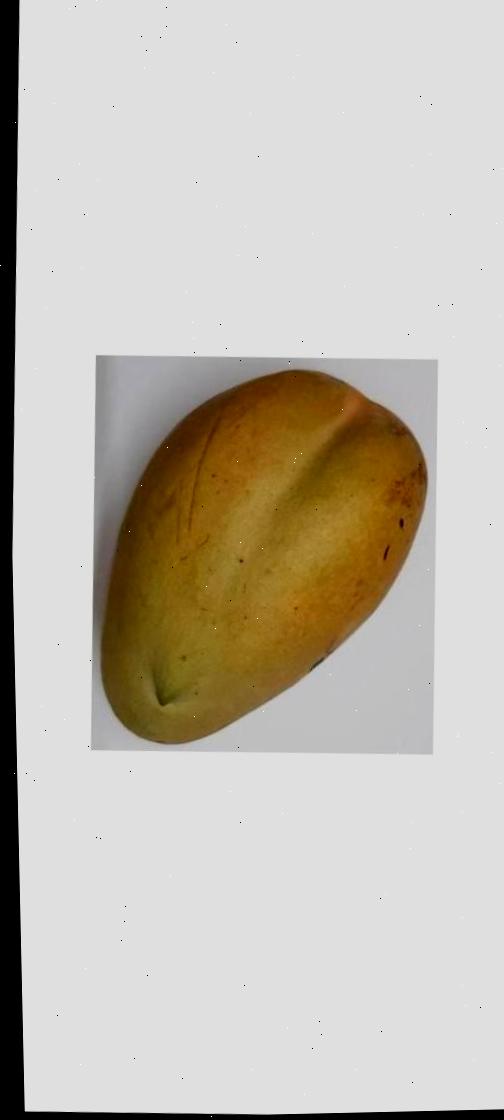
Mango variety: Bari-11